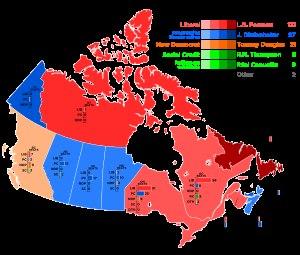
Cet article traite des événements qui se sont produits durant l'année 1965 au Canada.